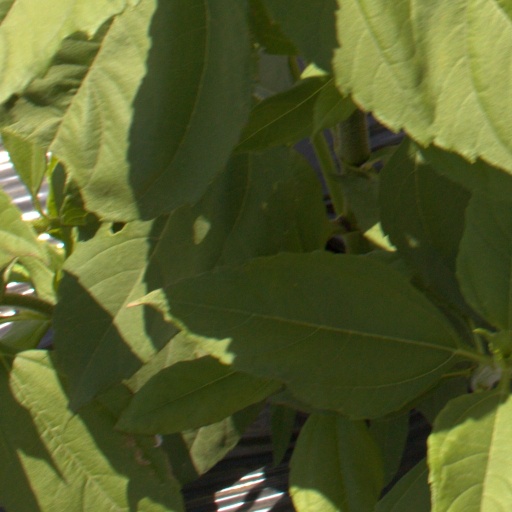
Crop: Jerusalem artichoke